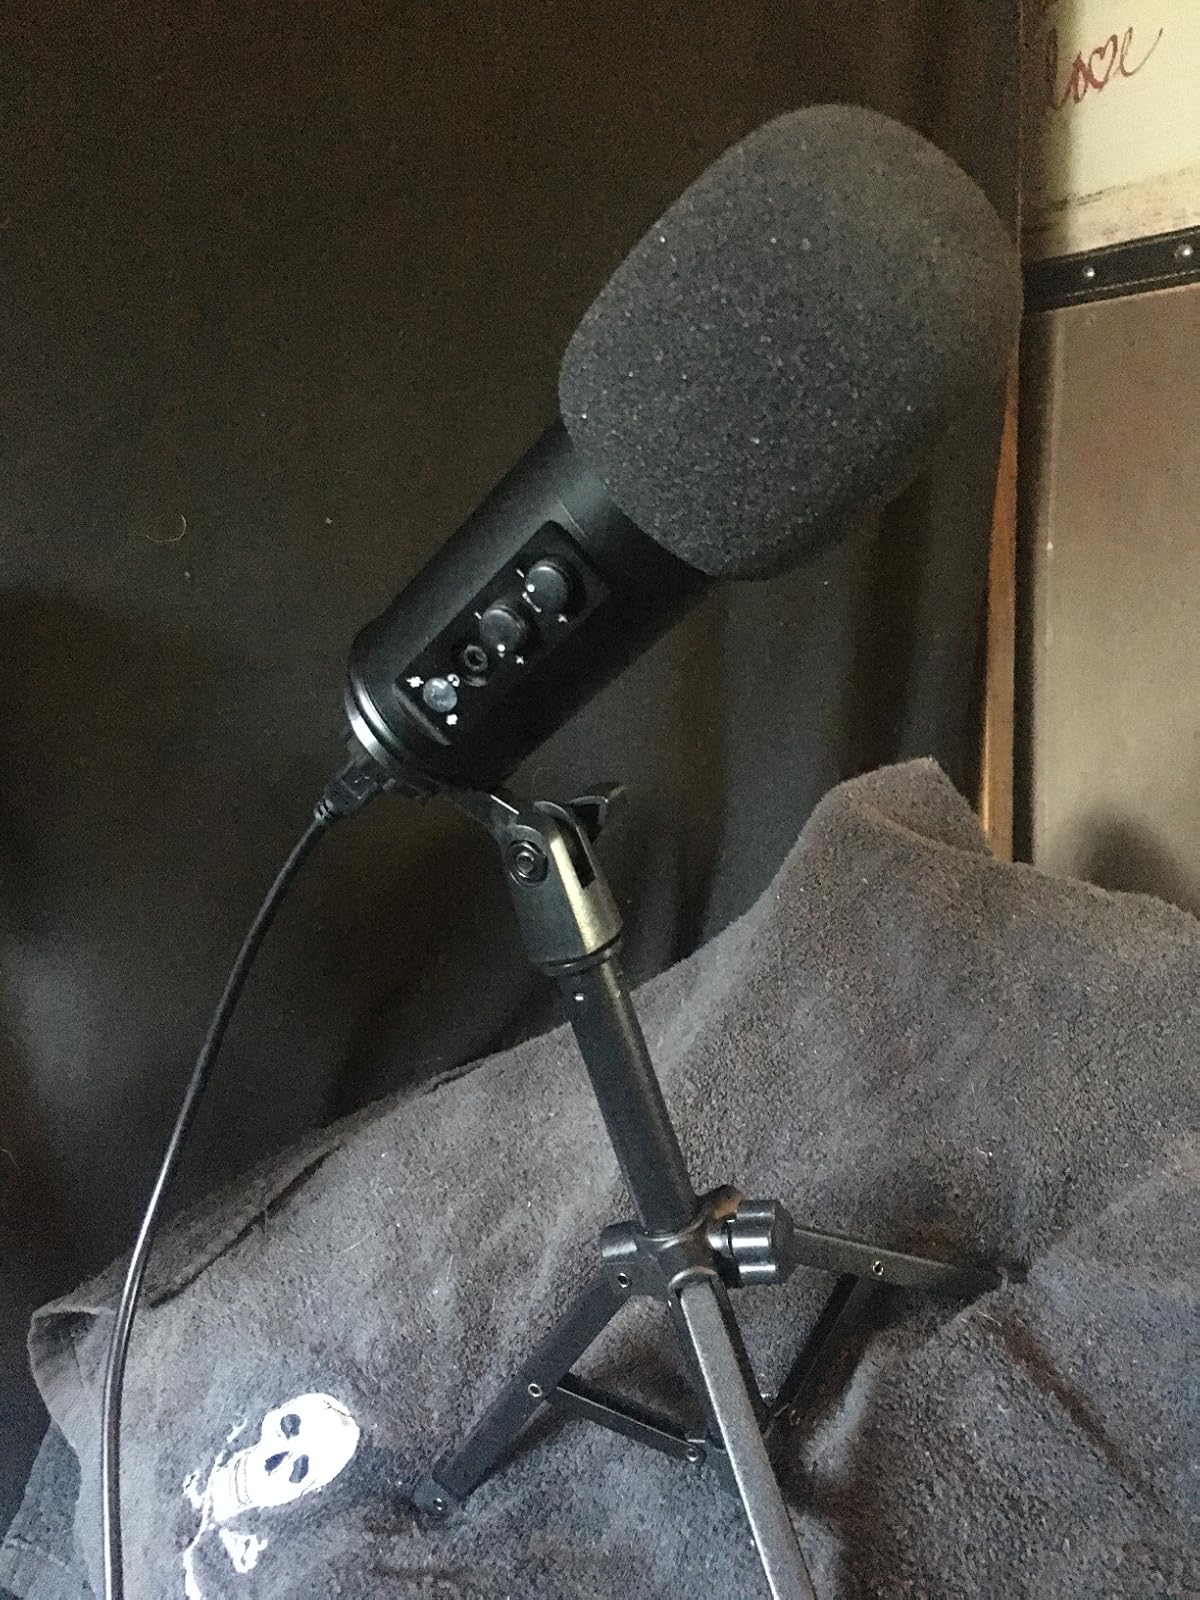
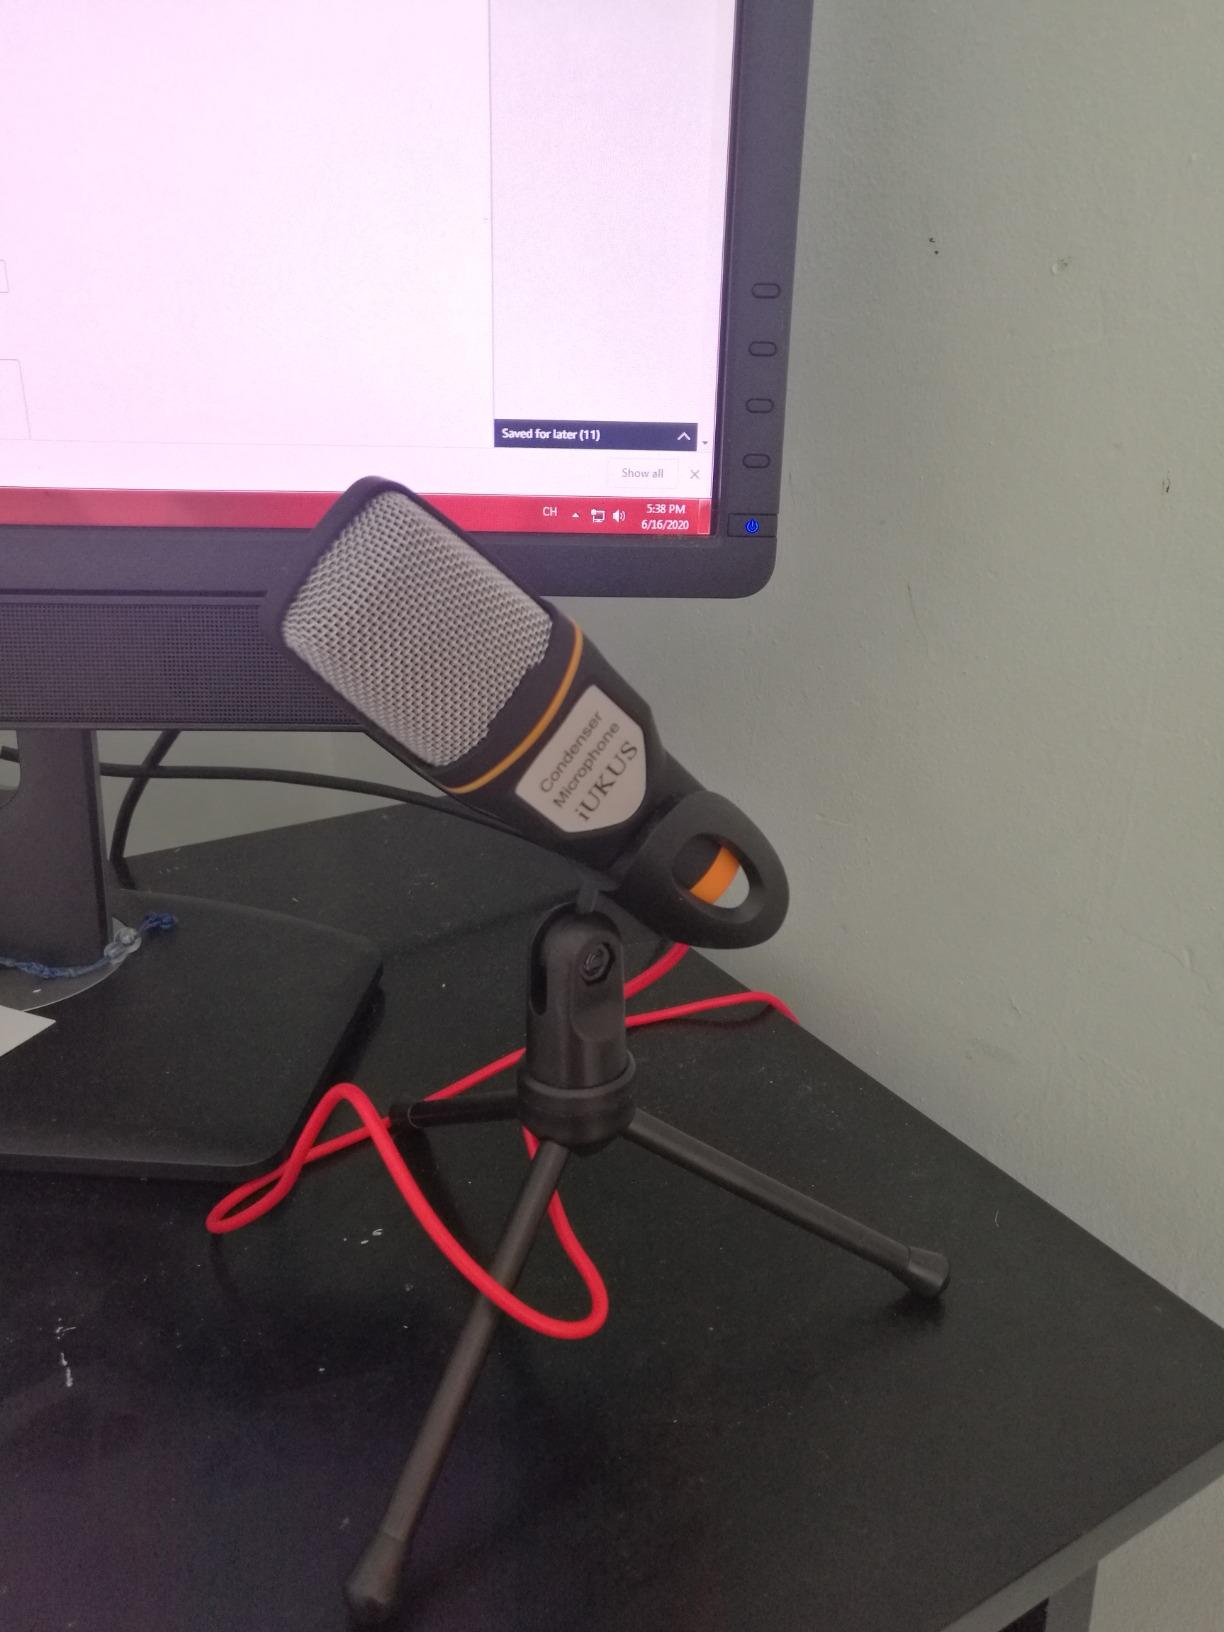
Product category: microphone
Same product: no